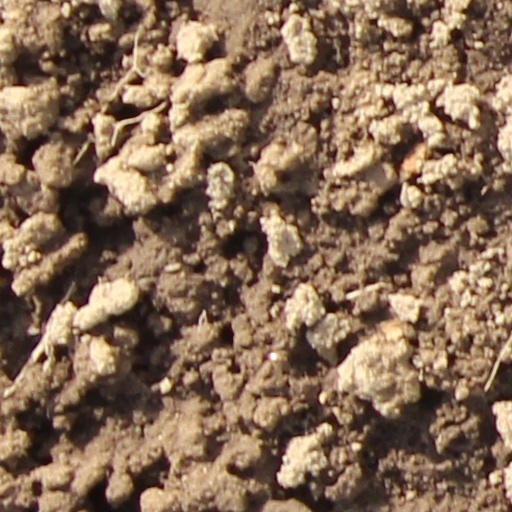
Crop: wheat